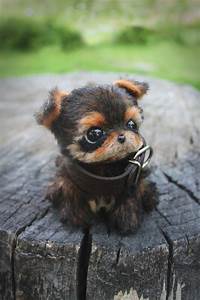
Label: dog